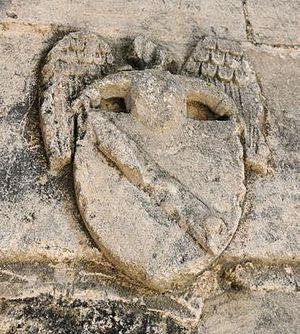
Armoiries de Saint Gabriel en bas-relief au Prieuré Saint Gabriel à Saint-Gabriel-Brecy dans le Calvados. Les ailes de l'archange sont nettement visibles.
Le prieuré de Saint-Gabriel est un prieuré situé à Saint-Gabriel-Brécy, en France.